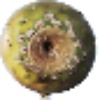
Label: cactus_fruit